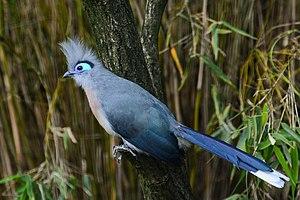
Le Coua huppé est une espèce d'oiseau endémique de Madagascar appartenant à la famille des Cuculidae.